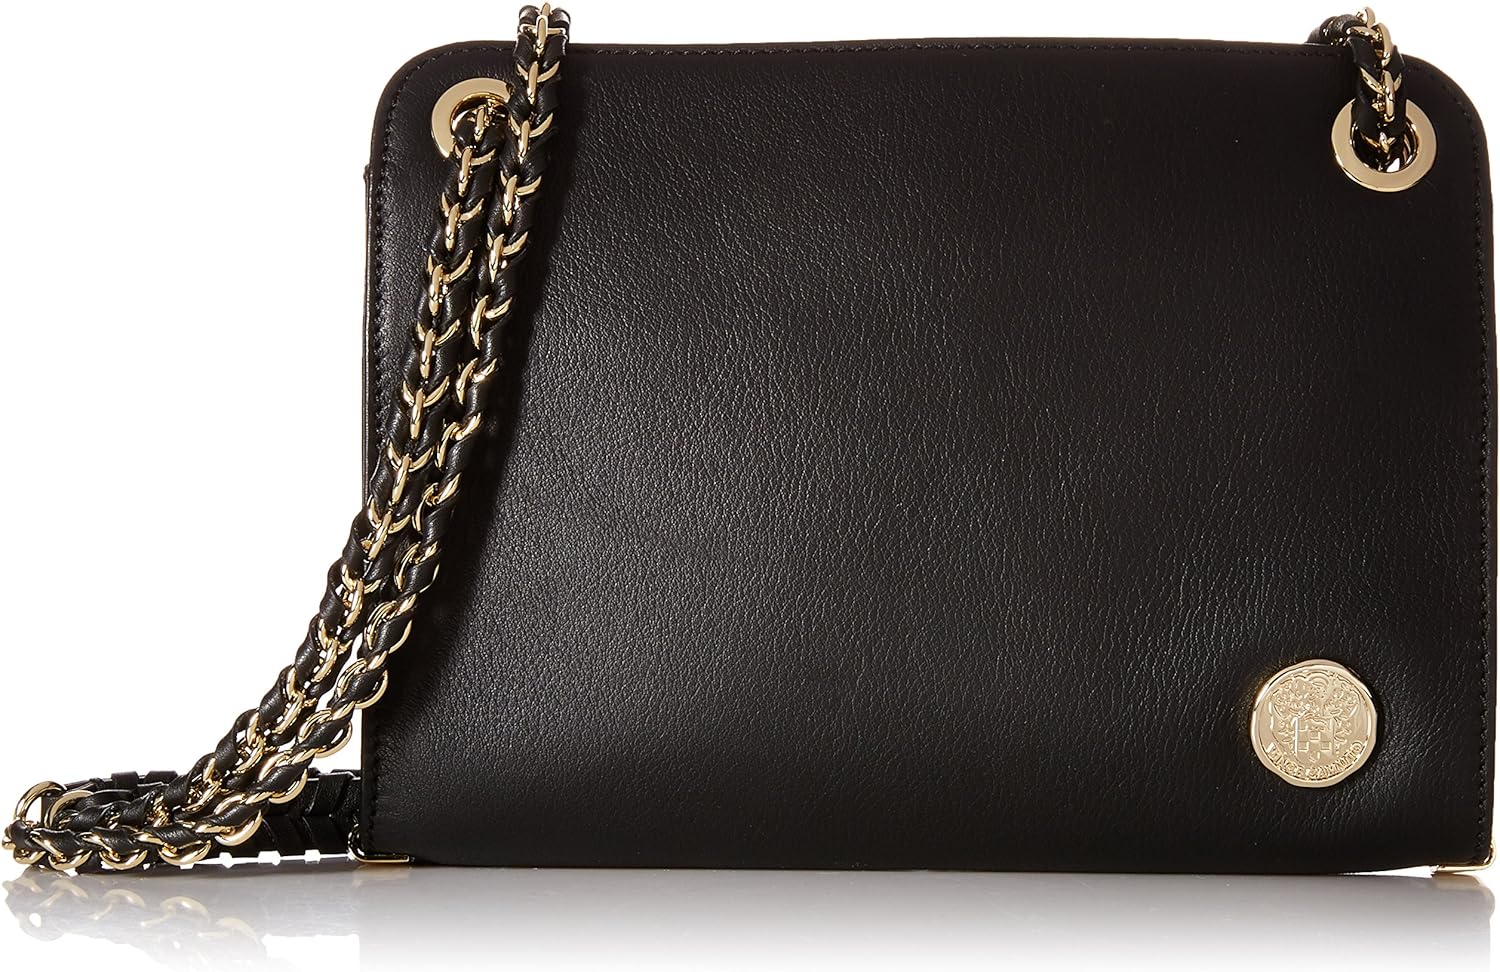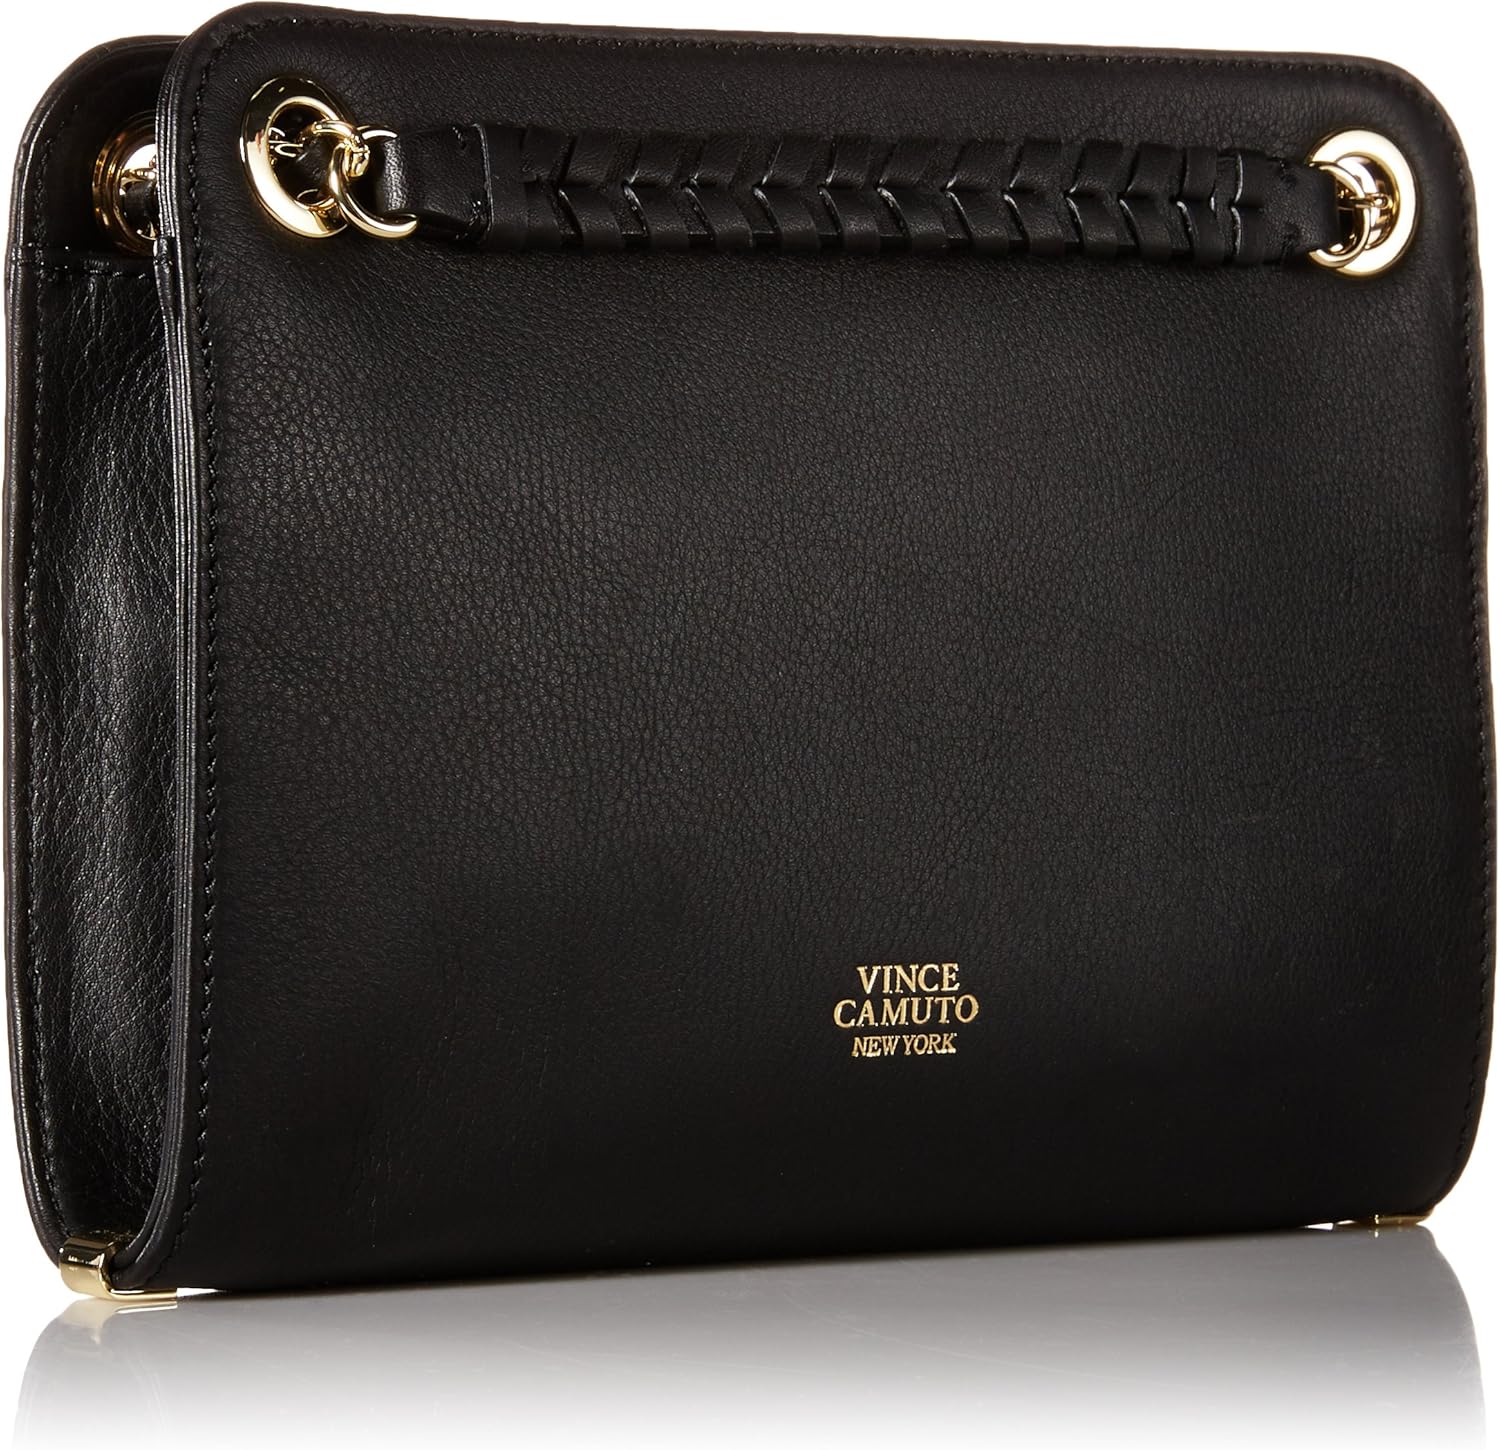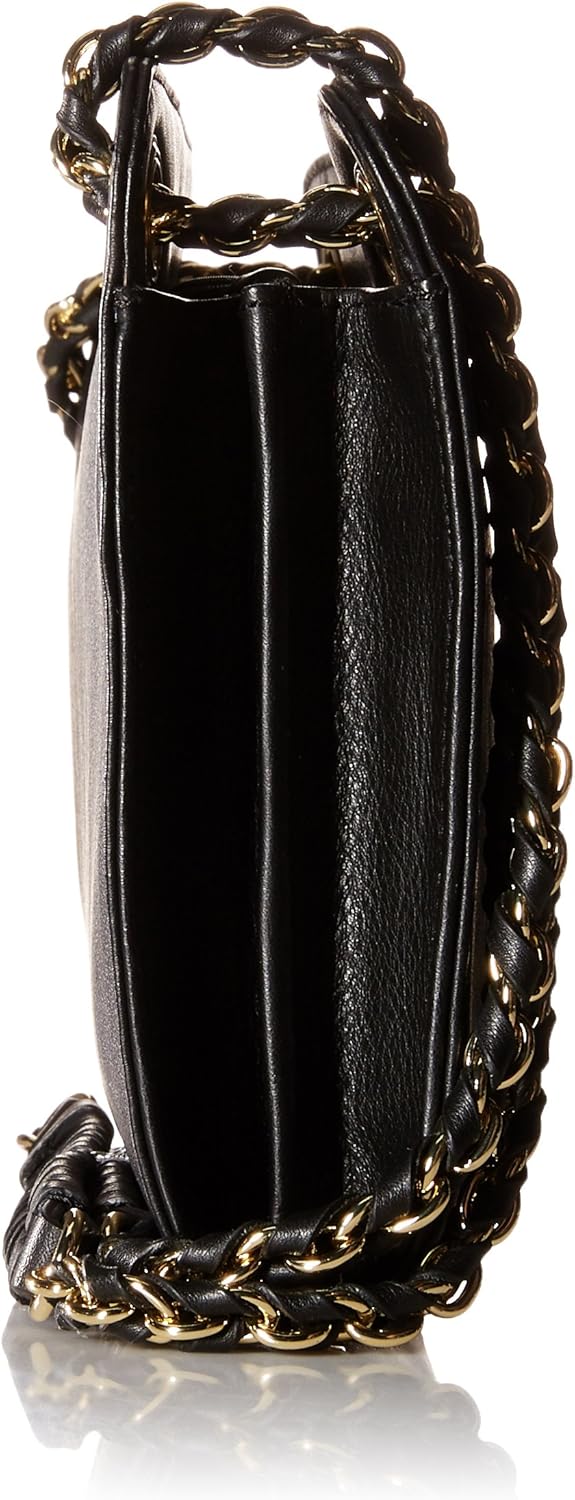
Vince Camuto Jenni Crossbody
Category: AMAZON FASHION
The jenni crossbody is the perfect go-to bag this season. With chain straps and multiple compartments, this crossbody is perfect for running errands or a fancy night out.
Features: Leather | Imported | 8.625 inch w x 6.75 inch h x 1.75 inch d | Interior: 6 credit card pockets, 4 slip pockets, 1 center divider zipper pocket | CB: 22.5 inch non adjustable, but convertible to shoulder bag